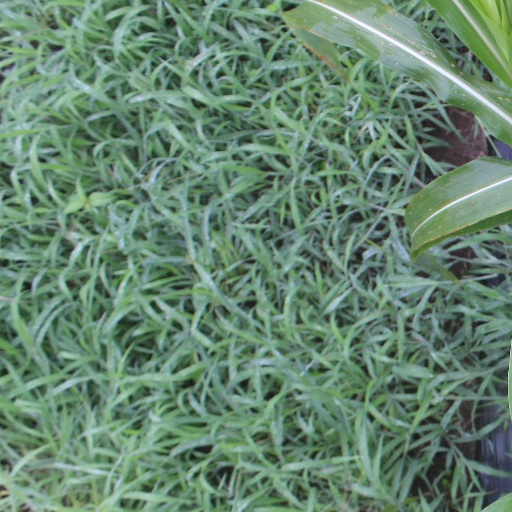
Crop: sorghum